Rhodes Center

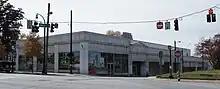
Remaining building of Rhodes Center in 2011

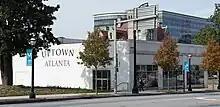
Back of remaining building of Rhodes Center showing developer's plans to market area as "Uptown Atlanta"

Rhodes Center was Atlanta's first shopping center. It was built in 1937 by architects Ivey and Crook and was one of the largest real estate developments in